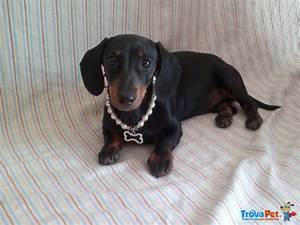
Label: dog